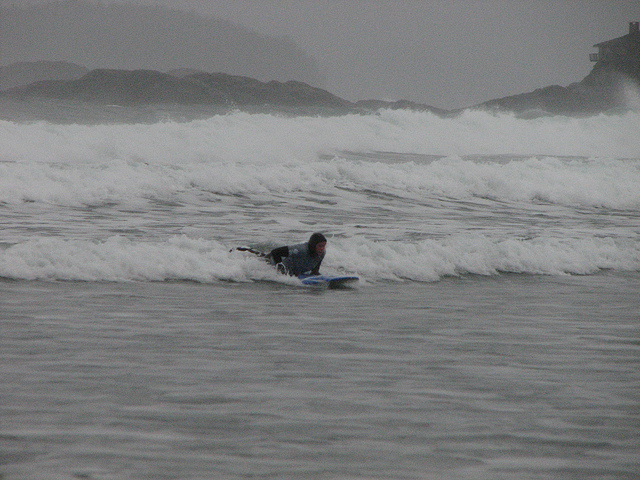
user: Given an image and a question. Answer the question in a short answer. Question: What type of suit is the surfer using? Short Answer:
assistant: wet suit